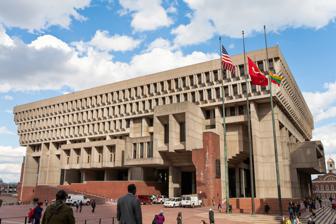
Building: Boston City Hall
Country: United States of America
Year built: 1969
City hall of Boston, Massachusetts since 1969 Boston City Hall Boston City Hall in February 2012 General information Architectural style Brutalist Location 1 City Hall Square Boston , Massachusetts , U.S. Coordinates 42°21′37.16″N 71°3′28.68″W / 42.3603222°N 71.0579667°W / 42.3603222; -71.0579667 Construction started 1963 Completed 1968 Inaugurated February 10, 1969 Design and construction Architect(s) Kallmann McKinnell & Knowles Campbell, Aldrich & Nulty Structural engineer LeMessurier Consultants Other information Public transit access Blue Line Green Line Orange Line Website Official website Boston City Hall is the seat of city government of Boston , Massachusetts . It includes the offices of the mayor of Boston and the Boston City Council . The current hall was built in 1968 to assume the functions of the Old City Hall . It is a controversial and prominent example of Brutalist architecture , part of the modernist movement. It was designed by the architecture firms Kallmann McKinnell & Knowles and Campbell, Aldrich & Nulty , with LeMessurier Consultants as engineers. Together with the surrounding plaza , City Hall is part of the Government Center complex. This project constituted a major urban redesign effort in the 1960s, as Boston demolished an area of housing and businesses. The building has been subject to widespread public condemnation, and is sometimes called one of the world's ugliest buildings. Calls for the structure to be demolished have been regularly made even before construction was finished. Architects and critics considered it to be excellent work, with one poll from 1976 finding that professional architects describe Boston City Hall as one of the ten proudest achievements of American architecture. Design Governor Chub Peabody and Mayor John F. Collins at the building's groundbreaking City Hall construction, c. 1960s Boston City Hall, c. 1968 Boston City Hall's interior courtyard in 1981 An aerial view of Boston City Hall in 2019 Boston City Hall was designed by Gerhard Kallmann , a Columbia University professor, and Michael McKinnell , a Columbia graduate student who co-founded Kallmann McKinnell & Knowles . In 1962, they won an international, two-stage design competition for the building. Their design, selected from 256 entries by a jury of prominent architects and businessmen, departed from the more conventional designs of most of the other entries (typified by pure geometrical forms clad with sleek curtain walls) to introduce an articulated structure that expressed the internal functions of the buildings in rugged, cantilevered concrete forms. While hovering over the broad brick plaza, the City Hall was designed to create an open and accessible place for the city's government, with the most heavily used public activities all located on the lower levels directly connected to the plaza. The major civic spaces, including the Council chamber, library, and Mayor's office, were one level up, and the administrative offices were housed above these, behind the repetitive brackets of the top floors. At a time when monumentality was typically considered an appropriate attribute for governmental architecture, the architects sought to create a bold statement of modern civic democracy, placed within the historic city of Boston. While the architects looked to precedents by Le Corbusier , especially the monastery of Sainte Marie de La Tourette , with its cantilevered upper floors, exposed concrete structure, and a similar interpretation of public and private spaces, they also drew from the example of Medieval and Renaissance Italian town halls and public spaces, as well as from the bold granite structures of 19th-century Boston (including Alexander Parris' Quincy Market immediately to the east). Many of the elements in the design have been seen as abstractions of classical design elements, such as the coffers and the architrave above the concrete columns. Kallmann, McKinnell, and Knowles collaborated with two other Boston architectural firms and one engineering firm to form the "Architects and Engineers for the Boston City Hall" as the entity responsible for construction, which took place from 1963 to 1968. The architects designed City Hall as divided into three sections, aesthetically and also by use. The lowest portion of the building, the brick-faced base, which is partially built into a hillside, consists of four levels of the departments of city government, where the public has wide access. The brick largely transfers over to the exterior of this section, and it is joined by materials such as quarry tile inside. The use of these terra cotta products relates to the building's location on one of the original slopes of Boston, expressed in the open, brick-paved plaza, and also to historic Boston's brick architecture, seen in the adjoining Sears Crescent block and the Blackstone Block buildings across Congress Street. The intermediate portion of City Hall houses the public elected officials: the Mayor, the City Council members, and the Council Chamber. The large scale and the protrusion of these interior spaces on the outside, instead of being buried deep within the building, reveal the important public functions to the passers-by and are intended to create a visual and symbolic connection between the city and its government.  The effect is of a small city of concrete-sheltered structures cantilevered above the plaza: large forms that house important civic activities. The cantilevers are supported by exterior columns, spaced alternately at 14-foot-4-inch (4.37 m) and 28-foot-8-inch (8.74 m), which are steel-reinforced. The upper stories contain the city's office space, which are used by civil servants not visited frequently by the public, such as the administrative and planning departments. The bureaucratic nature is reflected in the standardized window patterns, separated by pre-cast concrete fins, with an open office plan typical of modern office buildings. (The subsequent enclosure of much of this space into separate offices contributed to the ventilation problems of those floors.) The top of the brick base was designed as an elevated courtyard melding the fourth floor of the city hall with the plaza. Security concerns caused city officials in recent years to block access to the courtyard and the outdoor stairways to Congress Street and the plaza. The courtyard is occasionally opened up for events (such as the celebration of the Boston Celtics championship in 1986). After the September 11 attacks in 2001, security was further increased. The north entrance, facing the plaza, was barricaded with jersey barriers and bicycle racks. All visitors entering the front and the back entrances must pass through metal detectors. City Hall was constructed by using mainly cast-in-place and precast Portland cement concrete and some masonry. About half of the concrete used in the building was precast (roughly 22,000 separate components), and the other half was poured-in-place concrete. All of the concrete in the structure, except that of the columns, is mixed with a light, coarse rock. While the majority of the building is created using concrete, precast and poured-in-place concrete are distinguishable by their different colors and textures. For example, cast-in-place elements are coarse and grainy textured because the concrete was poured into fir wood frames to mold it, and precast elements, such as trusses and supports, were set in steel molds to gain smooth, clean surfaces. This distinction also originates from the different types of cement used: the exterior poured-in-place pieces are of type I cement, a lightly colored cement, while the exterior precast components use type II cement, a dark-colored cement. The base of the building is dark with brick, Welsh quarry tiles, mahogany walls, and darker concrete. As the building ascends, the overall color lightens, as lighter concrete is used. Reception The public response to Boston City Hall continues to be sharply divided. Arguments for and against continued use of the structure provoke strong counter-arguments from politicians, local press, design professionals, and the general public. City Hall was given two stars by the Michelin Green Guide , which said that the building "has been one of Boston's controversial architectural statements since its completion in 1968." The building's 50th anniversary in 2019 prompted both positive and negative commentary. In the 2021 Boston mayoral election , candidates for mayor Andrea Campbell , John Barros , and Kim Janey voiced negative opinions on it, Annissa Essaibi George was neutral on it, while Michelle Wu voiced positive opinions on it. Positive While assessment of the building's architecture has been influenced by the vagaries of changing architectural style, the building at the time was acclaimed by some architects as well as by the professional association, American Institute of Architects , which gave the building its Honor Award in 1969. Representative of the contemporary praise was the opinion of The New York Times critic Ada Louise Huxtable , who wrote that "in this focal building Boston sought, and got, excellence." Historian Walter Muir Whitehill wrote that "it is as fine a building for its time and place as Boston has ever produced. Traditionalists who long for a revival of Bulfinch simply do not realize that one does not achieve a handsome monster either by enlarging, or endlessly multiplying, the attractive elements of smaller structures." Architect, educator, and writer Donlyn Lyndon wrote in The Boston Globe , "Boston City Hall carries an authority that results from the clarity, articulation, and intensity of imagination with which it has been formed." Architectural historian Douglass Shand-Tucci, author of Built in Boston: City and Suburb, 1800–2000 , called City Hall "one of America's foremost landmarks" and "arguably the great building of twentieth-century Boston." In the AIA Guide to Boston , Susan and Michael Southworth wrote that "the award-winning City Hall had established its architect's reputation and inspired similar buildings across the nation." Stylistically, City Hall is considered by some to be a leading example of Brutalist architecture .  It is listed among the "Greatest Buildings" by Great Buildings Online, an affiliate of Architecture Week . Additionally, in a 1976 Bicentennial poll of historians and architects regarding the United States' greatest buildings, sponsored by the American Institute of Architects, Boston City Hall received the sixth-most mentions. When Boston's Mayor Menino stirred controversy in 2010 with a discussion of selling City Hall (see below), opponents of the proposal expressed praise of the building for its influence, design originality, and symbolism as a marker of Boston's rebirth in the 1960s. Supporters of the building applied to the Boston Landmarks Commission for its designation as a landmark, with supporting signatures and letters from architecture critic Jane Holtz Kay , Friends of the Public Garden President Henry Lee, and others. The Boston Globe published editorials recognizing the building's importance. Architecture critic Ada Louise Huxtable wrote an article published in The Wall Street Journal in which she contrasted the poor treatment of Boston City Hall with Yale University 's recent sympathetic restoration of its similarly challenging Brutalist landmark, the Art and Architecture Building by architect Paul Rudolph . In 2009 a major exhibition of the original design drawings for City Hall, now part of the archive of Historic New England, was mounted at the Wentworth Institute of Technology. In 2015, Boston Globe columnist Dante Ramos wrote that "if we see the enduring value in Heroic-era architecture, we can also hope for a measure of boldness — and recognize the downside of being too timid." In 2018, Boston Magazine ranked City Hall as #1 on its list of the 100 best buildings in the city. A 2019 essay by Anthony Flint argued that City Hall is "an elegant, successful work of architecture." In 2019, a commemorative pin was produced in honor of the building's 50th anniversary. In an essay written during the anniversary year, architect Aaron Betsky wrote that City Hall "is one of the last concrete examples of government willing to fight for what it thinks is right, which is, or should be, or common good." Negative City Hall is so ugly that its insane upside-down wedding-cake columns and windswept plaza distract from the building's true offense. Its great crime isn't being ugly; it's being anti-urban. The building and its plaza keep a crowded city at arm's length. Paul McMorrow (columnist), The Boston Globe , 2013 Popular news media considers City Hall the "world's ugliest building", including the Boston Globe and the Telegraph . In the 1960s, Mayor John F. Collins reportedly gasped as the design was first unveiled, and someone in the room blurted out, "What the hell is that?" City Hall is very unpopular with some Bostonians, as it is with some employees of the building. In 2006 some described it as a dark and unfriendly eyesore . In part, such opinions are a reaction against greater Boston's numerous examples of concrete modernism from the 1960s. The building's popularity declined as the tide turned away from modernism in New England to more traditional and post-modern styles in the 1970s and 1980s. The building was no longer new, architectural monumentality fell out of favor, and the idea of a "new" era and a "new" Boston became old-fashioned. The changes in style coincided with political changes, as Kevin White 's mayoral administration ended. Following the September 11 attacks , the environment changed from what had been intended as a civil center and community space on the stairways and plaza around the building as public access was sharply reduced by the erection of security barriers and closing of numerous entrances. Under subsequent administrations, which focused on neighborhoods rather than the center city, and decentralization instead of centralized civic power, funding was funneled away from City Hall. Compared to the Boston Public Library , some users and occupants have found City Hall to be unpleasant and dysfunctional. It has been the butt of jokes in some local magazines. The structure's complex interior spaces and sometimes-confusing floor plan have not been mitigated by quality wayfinding, signage, graphics or lighting. In 2006, a commentator wrote that, "I believe it's only a matter of time, and it will have to be totally removed, not modified, not retrofitted, not adapted." In 2008, the building was voted "World's Ugliest Building" in an online poll by the travel agency Virtualtourist . A number of news outlets picked up that moniker, and Mayor Tom Menino adopted it during his long tenure as a boon to tourism. A 2013 essay by columnist Paul McMorrow in the Boston Globe described it as "the worst building in the city" and advocated demolition. Curbed Boston included City Hall on its 2018 list of Boston's "10 ugliest buildings." A 2016 Boston Globe essay about "Boston flops, flubs, and failures" said City Hall was "cracking internally like a dead molar waiting to be pulled. Plaza Main article: Boston City Hall Plaza The surrounding City Hall Plaza has experienced a similar change in assessment over time. Although its recessed fountain, trees, and umbrella-shaded tables drew crowds in its early years, the space has more recently been cited as problematic in terms of design and urban planning. To illustrate the range of opinion regarding the Plaza, in 2004 the Project for Public Spaces identified it as the worst single public plaza worldwide out of hundreds of contenders, and it has placed the plaza on its "Hall of Shame." On the other hand, in 2009, The Cultural Landscape Foundation included City Hall Plaza as one of 13 national "Marvels of Modernism" in its exhibition and publication. Several rounds of efforts to liven up City Hall Plaza have yielded only minimal changes, with the challenge being, in part, the numerous approvals required at the city, state, and federal levels. Proposed changes The building's name engraved near Government Center station entrance In 2001, some City Hall workers complained that they were suffering from sick building syndrome . However, consultants hired by the city "did not identify any building-wide or acute air-quality issues." Since 2006, a number of proposals have been made to modify City Hall or to demolish it and replace it with a new building on another site. On December 12, 2006, Boston Mayor Thomas Menino proposed selling the current city hall and adjacent plaza to private developers and moving the city government to a site in South Boston . Amid his plans, in April 2007, the Boston Landmarks Commission reviewed a petition to make the building a city landmark, supported by a group of architects and preservationists. On July 10, 2008, a Landmarks Commission official said that the petition to designate the building as a landmark had been accepted for study, giving the building pending landmark status. Members of the group Citizens for City Hall also opposed Mayor Menino's plan to build a new City Hall on the South Boston waterfront because it would be a major inconvenience for tens of thousands of city residents. In December 2008, Menino suspended his plan to move City Hall as the Great Recession set in, stating, "I can't consciously move ahead on a major project like this at this time." An advocacy group, Friends of Boston City Hall, was established to help develop support for preserving and enhancing City Hall and improving the Plaza. In 2010, the Boston Society of Architects held a competition for ideas for modifying City Hall. In March 2011, plans were announced to rethink the building and its surrounding plaza. While a candidate for Mayor of Boston, Martin J. Walsh called for the sale of City Hall for mixed-use redevelopment. But after his election, Walsh did not pursue such a sale. In 2015, the City of Boston launched a "Rethink City Hall" program to gather ideas for changes to the building and to City Hall Plaza. The Getty Foundation awarded Boston a grant of $120,000 in 2017 to study ways to preserve and enhance City Hall and its plaza. The Foundation noted "a shift in public sentiment" in recent years, "with many residents now embracing the site as a key feature of the city fabric." In 2015, the Boston Globe published a proposal by Suffolk University professor Harry Bartnick, that the building be enclosed in a variegated glass sheath, extending diagonally outward from just below the top-most line of windows into the surrounding plaza on 3 sides, and across Congress Street to the street meridian. The effect would be to re-distribute the building's visual weight, making it less top-heavy and intimidating, more welcoming, and improve its energy efficiency.  On the Congress Street side, the glass sheath would provide protective covered passageways for pedestrians and traffic. In August 2015, a developer's donations for a kitchen renovation was criticized by a fiscal watchdog. In January 2016, Mayor Walsh announced plans to install new LED lighting on the exterior of the building.  "We are committed to creating a welcoming, lively City Hall Plaza," Walsh said. The lights were turned on in October 2016. A more extensive set of renovations, designed by the Boston firm Utile, was completed in 2018.  The renovations included new security and seating areas in the lobby, a coffee kiosk, new lighting, and new signage. In 2017, the Getty Foundation awarded the city a $120,000 grant to study the building's history and to propose a strategy for renovations.  The result of the study, a 327-page Boston City Hall Conservation Management Plan, was published in 2021. The study won awards from the Boston Preservation Alliance and docomomo-us. Nearby events City Hall is located in Government Center , in Downtown Boston. The adjoining 8-acre (3.2 ha) City Hall Plaza is sometimes used for parades and rallies and, most memorably, the region's championship sports teams, the Boston Celtics , Boston Bruins , New England Patriots , and the Boston Red Sox , have been feted in front of City Hall. A huge crowd in the plaza also greeted Queen Elizabeth II during her 1976 Bicentennial visit, as she walked from the Old State House to City Hall to have lunch with the Mayor. From 2013 to 2016, City Hall Plaza was home to the Boston Calling Music Festival . Since November 2016, the plaza has been home to Boston Winter, a holiday-themed shopping center, complete with a skating rink and other holiday events, held annually from November to January. Gallery Brattle St., 1855 (future site of City Hall), taken by Southworth & Hawes Overview of future site of City Hall, showing Brattle St., Cornhill , and small portion of Faneuil Hall in background, c.1920 Plaza in 1973, with distant view of Old North and I-93 (at left), and Faneuil Hall (at right) Interior, 1981 Interior, with view of Faneuil Hall through the window, 1981 Portrait of John F. Collins (mayor, 1960–1968) Public plaza See also Palace of Culture (Messina) , a similar building Boston Government Service Center , a similar building a few blocks to the west Boston municipal government history Old City Hall (Boston) First Town-House, Boston Mayor of Boston John F. Collins , mayor of Boston (1960–1968) City Hall , a film by Frederick Wiseman Site history Brattle Street (Boston) Cornhill, Boston Edward J. Logue Scollay Square Further reading "Boston's City Hall" (PDF) . Architectural Forum . 130 (1). Jan–Feb 1969. References Notes